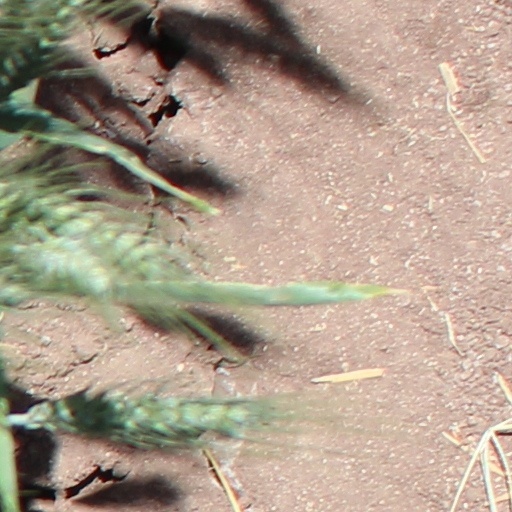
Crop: wheat